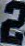
Number: 2